Operation Georgia

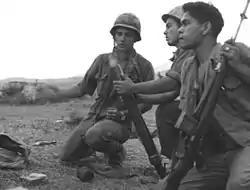
Marines fire a 60 mm mortar

The operation commenced on 21 April with the continued build up for forces at An Hoa airstrip with 2 companies arriving on LVTHs of Company B, 1st Amphibian Tractor Battalion and Company I, 3/9 Marines and Battery B, 12th Marines arriving by air.